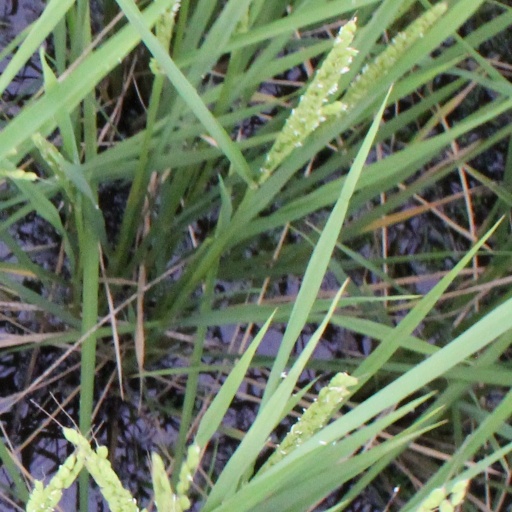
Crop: rice